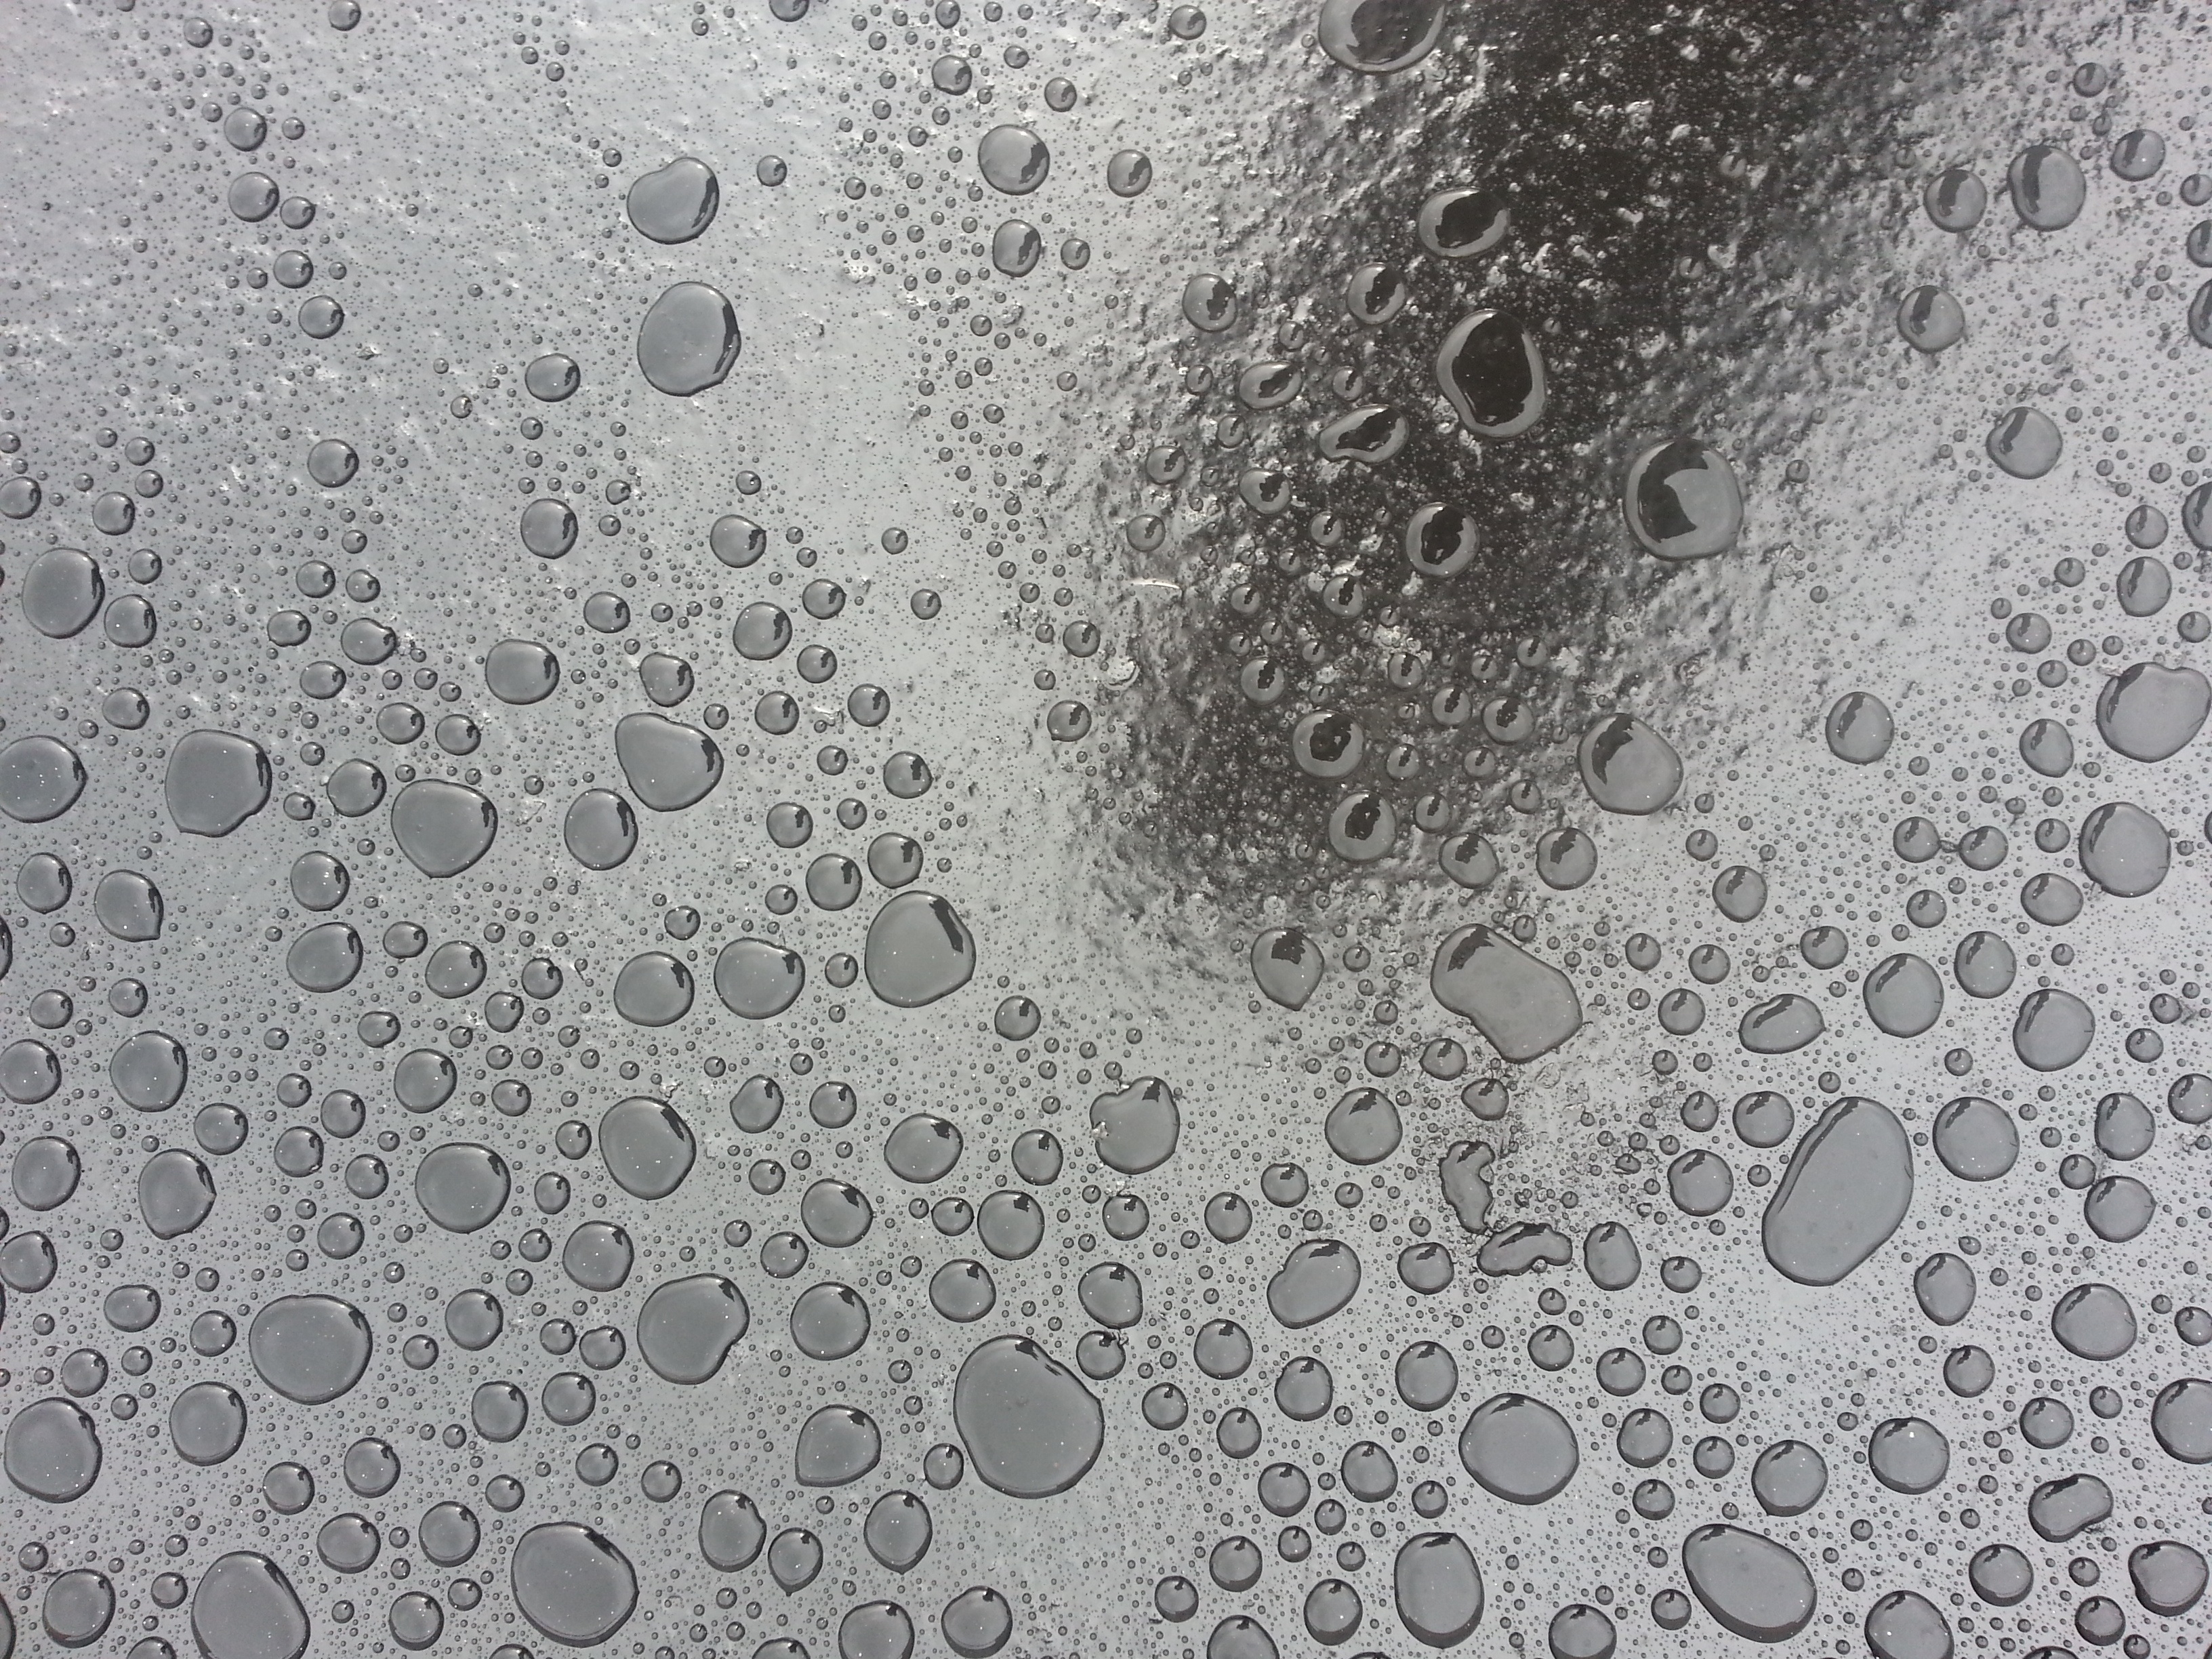
black and white, texture, floor, wet, wall, pattern, monochrome, material, drip, circle, design, drop of water, run off, road surface